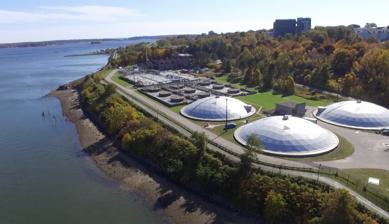
Building: East End Treatment Plant
Country: United States of America
Year built: 1979
Water treatment plant in Portland, Maine East End Treatment Plant The facility viewed from above Tukey's Bridge in 2023 Location of East End Treatment Plant Desalination plant Coordinates 43°40′24″N 70°15′13″W / 43.673377°N 70.253689°W / 43.673377; -70.253689 Daily capacity 20 million gallons Operation date 1979 (46 years ago) ( 1979 ) The East End Treatment Plant is a water-treatment facility located in Portland, Maine , United States. At an average daily output of almost 20 million gallons, it is the largest treatment facility in the state. In operation since 1979, and run by Portland Water District , the plant sits at the opposite (southern) end of Tukey's Bridge from the former B&M Baked Beans factory . In addition to producing clean water, which flows into nearby Casco Bay , the facility also created hundreds of tons of treated biosolids . Around four million tons of septage from private septic systems in Maine's cities and towns are sent to the facility each year. The plant prevents around 9,000,000 pounds (4,100,000 kg) of pollution from entering Casco Bay on an annual basis. In 2018, the plant received a $12 million upgrade. In the summer of that year, over one million gallons of partially treated sewage was released into Casco Bay after a disinfection tank was not powered on after being cleaned. A second tank was overwhelmed by high rainfall. The plant was fined $16,800 by the Maine Department of Environmental Protection . The penalty was used to pay for restoration work at the city's Evergreen Cemetery . Another discharge occurred in July 2020, when nearly four million gallons of partially treated sewage was released into Casco Bay after a power failure at the plant. East End Beach, which was given a rebirth shortly after the plant came online in 1979, was temporarily closed. In 2023, plans to upgrade the secondary clarifier and primary sludge gallery at a cost of just over $5 million, financed by the Maine Department of Environmental Protection and Maine Municipal Bond Bank as part of the State Revolving Loan Fund Program. Penta Corporation won the bid to undertake the work. References